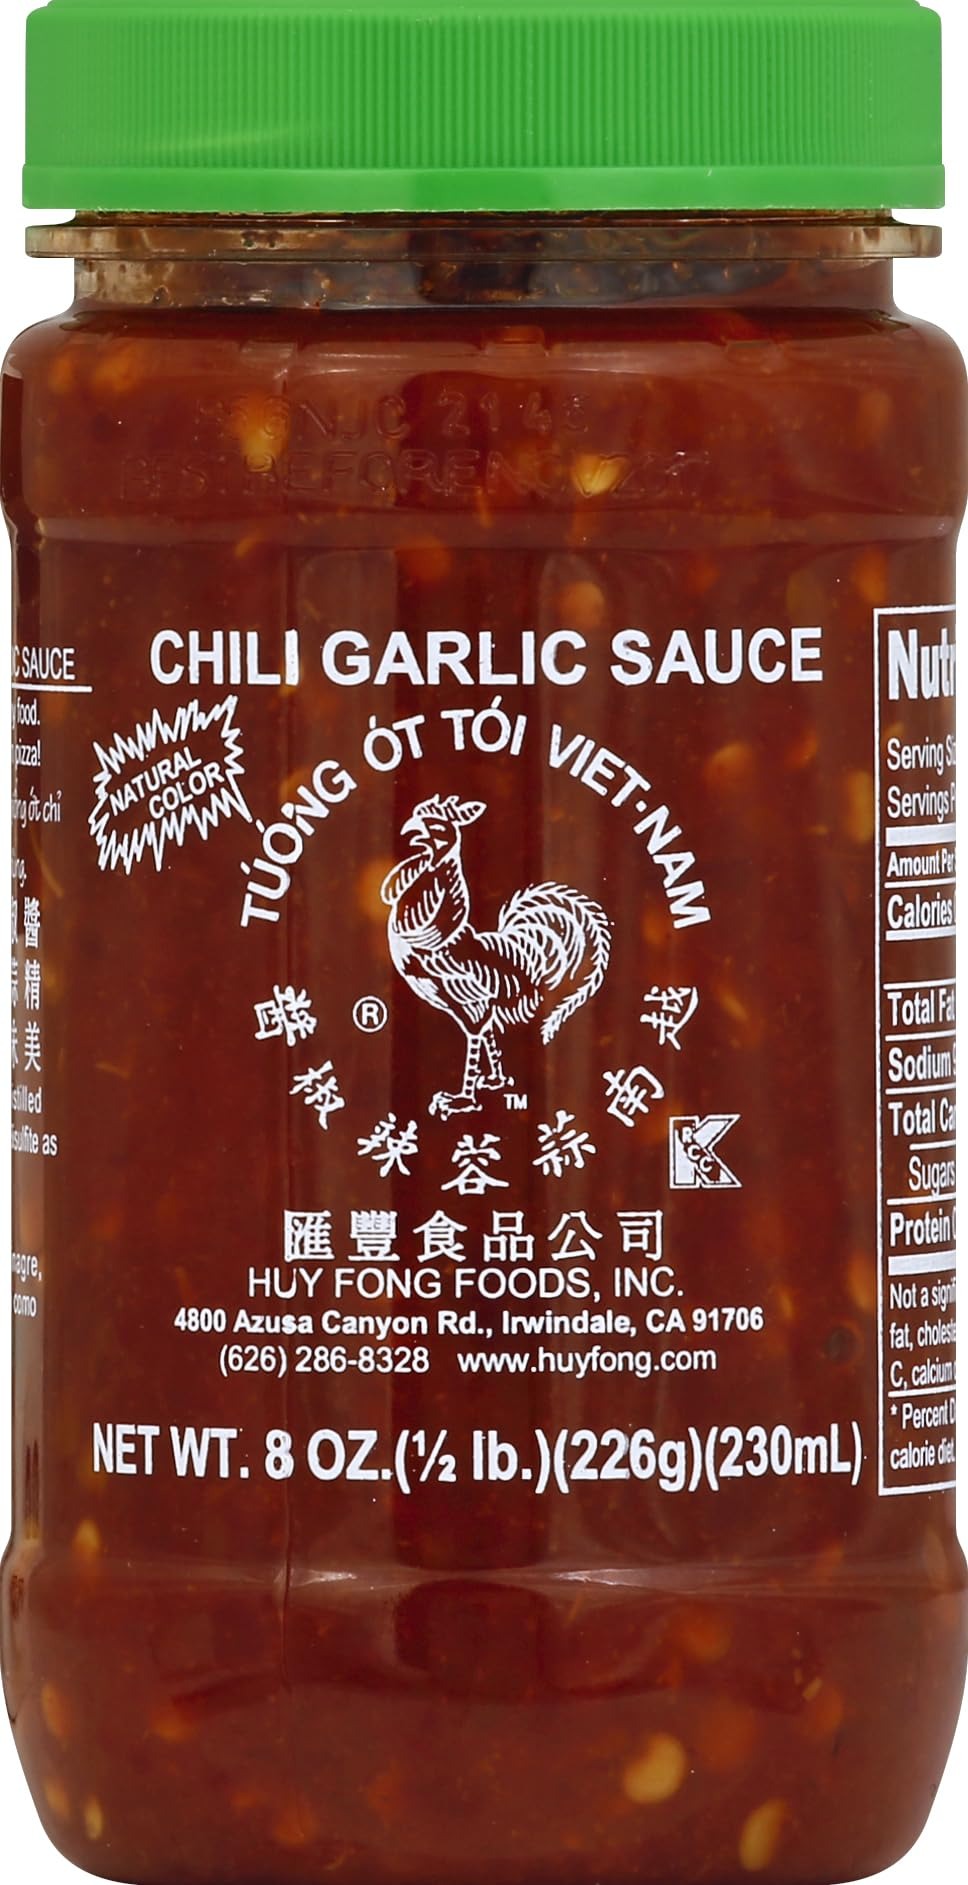
Item Name: Huy Fong Chili Garlic Sauce, 8 oz
Bullet Point 1: Natural color
Bullet Point 2: Great for stir-frying
Bullet Point 3: Ground chili garlic sauce in a jar
Value: 8.0
Unit: Ounce

Price: 2.79